Accurizing

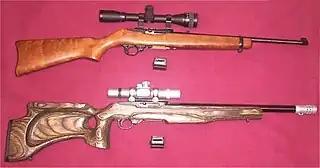
Ruger 10/22 carbines, before accurizing (top) and after (below). Externally visible changes are the target-style stock, the more vertical thumbhole grip, the free-floated bull barrel, and a muzzle brake.

Accurizing is the process of improving the accuracy and precision of a gun (firearm or airgun).